Operation Migration

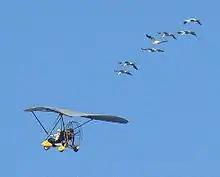
Young whooping cranes completing their first migration, from Wisconsin to Florida, following an ultralight aircraft from Operation Migration

Operation Migration was a nonprofit, charitable organization, which developed a method using ultralight aircraft to teach migration to captive-raised, precocial bird species such as Canada geese, trumpeter swans, sandhill cranes, and endangered whooping cranes.